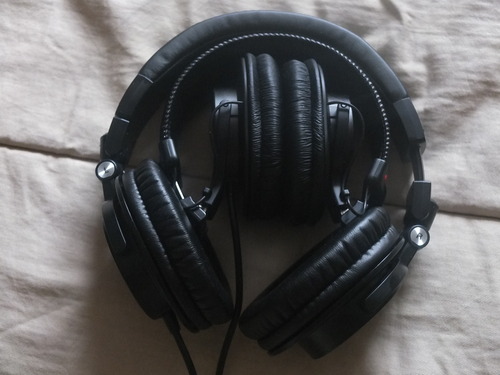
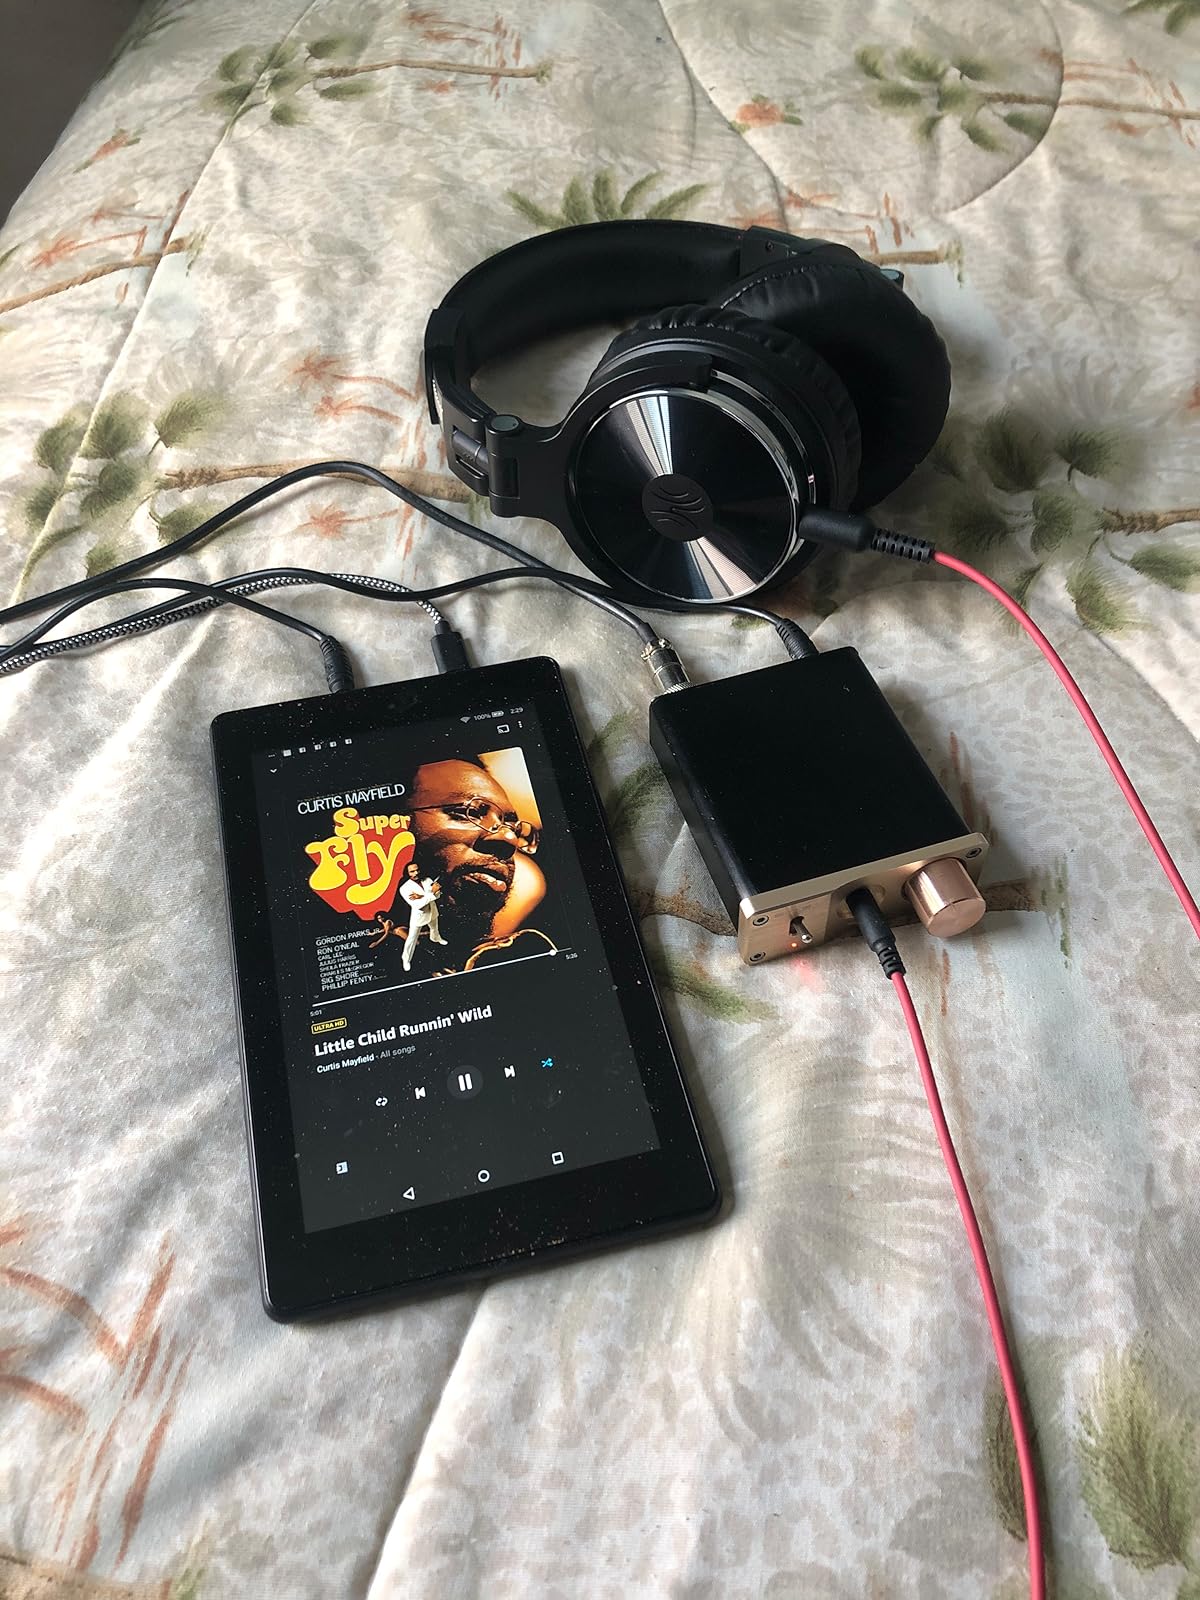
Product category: headphones
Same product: no